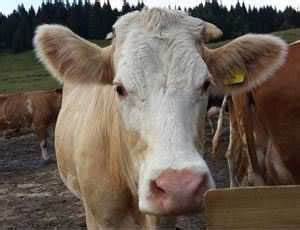
Label: mucca